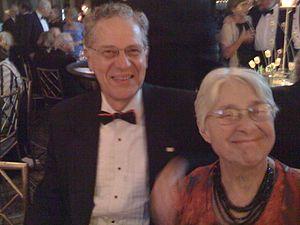
Joseph Hooton Taylor, Jr., ou plus communément Joe Taylor, est un astrophysicien américain. Il est colauréat avec Russell Alan Hulse du prix Nobel de physique de 1993.